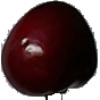
Label: cherry